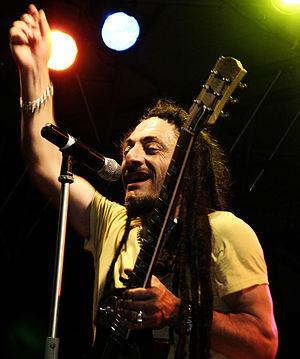
Africa Unite est un groupe musical rocksteady-dub-reggae crée en 1981 à Pinerolo dans la province de Turin.